United Fruit Company

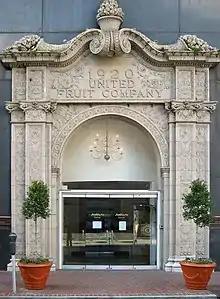
Entrance façade of the old United Fruit Building at 321 St. Charles Avenue, New Orleans, Louisiana

The United Fruit Company (later the United Brands Company) was an American multinational corporation that traded in tropical fruit (primarily bananas) grown on Latin American plantations and sold in the United States and Europe. The company was formed in 1899 from the merger of the Boston Fruit Company with Minor C. Keith's banana-trading enterprises. It flourished in the early and mid-20th century, and it came to control vast territories and transportation networks in Central America, the Caribbean coast of Colombia, and the West Indies. Although it competed with the Standard Fruit Company (later Dole Food Company) for dominance in the international banana trade, it maintained a virtual monopoly in certain regions, some of which came to be called banana republics – such as Costa Rica, Honduras, and Guatemala.